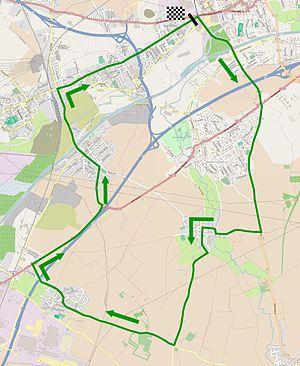
La 56ᵉ édition du Grand Prix de Denain a eu lieu le 16 avril 2015. La course fait partie du calendrier UCI Europe Tour 2015 en catégorie 1.1. C'est également la sixième épreuve de la Coupe de France sur route.
La 58ᵉ édition du Grand Prix de Denain a eu lieu le 14 avril 2016. La course fait partie du calendrier UCI Europe Tour 2016 en catégorie 1.HC. C'est également la sixième épreuve de la Coupe de France de cyclisme sur route 2016.